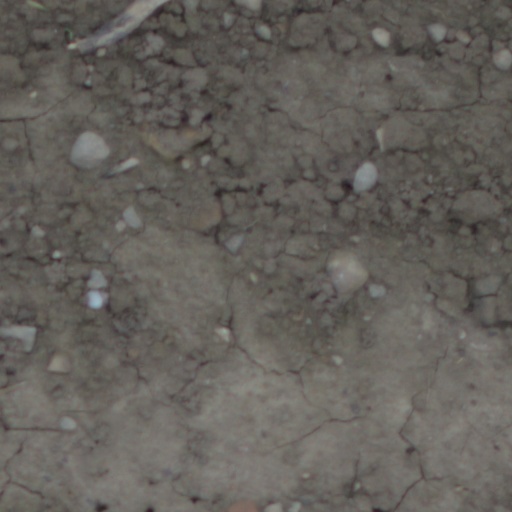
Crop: wheat